Guntur Talkies

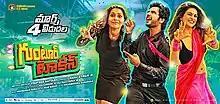
Theatrical release poster

Guntur Talkies is a 2016 Indian Telugu-language crime comedy film produced and directed by Praveen Sattaru, who co-wrote the film with Siddu Jonnalagadda. The film stars Jonnalagadda, Rashmi Gautam, Shraddha Das, and Naresh. The music was composed by Sricharan Pakala with cinematography by Raam Reddy and editing by Dharmendra Kakarala. The film released on 4 March 2016 and was a sleeper hit. It was remade in Tamil as "Evanukku Engeyo Matcham Irukku" (2018).